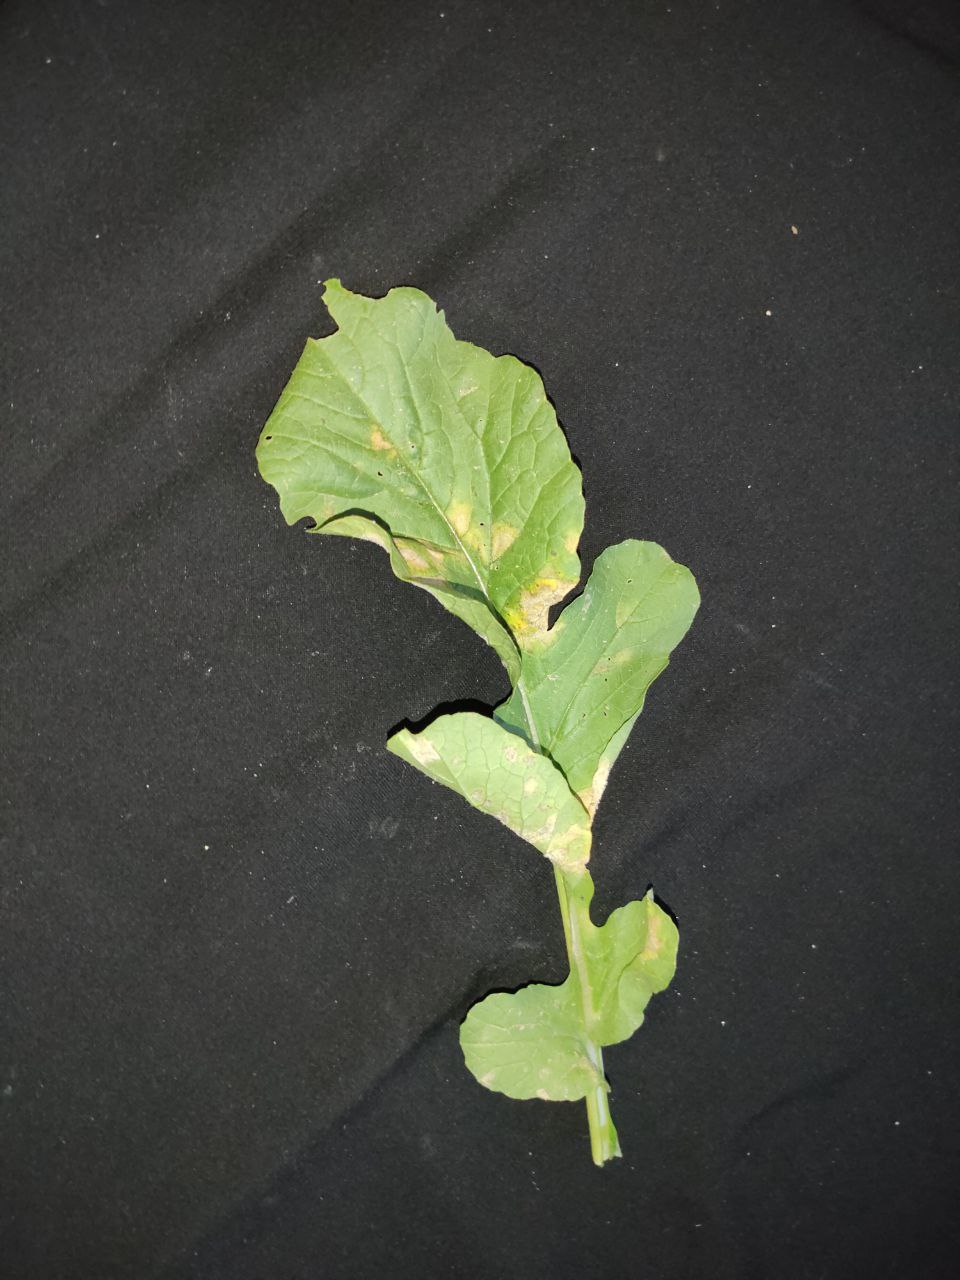
Label: Mosaic virus